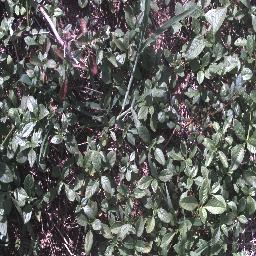
Label: negative